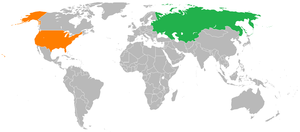
Les relations entre les États-Unis et l'URSS couvrent la période de 1917 à 1991. Elles sont marquées par la Seconde Guerre mondiale et la Guerre froide.